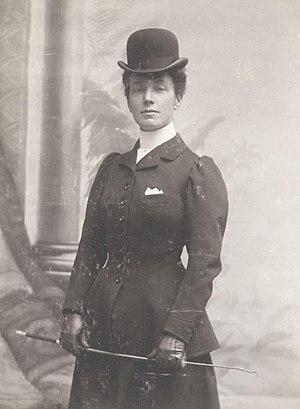
Madeleine Martin-Dior
Marie Madeleine Juliette Martin, née à Angers le 3 janvier 1879 et morte le 4 mai 1931 à Nogent-sur-Marne ou à Granville, est la femme de l'industriel Maurice Dior. Elle est aussi la mère du grand couturier Christian Dior 1905-1957 et de la résistante Catherine Dior.